US 281 Bridge at the Brazos River

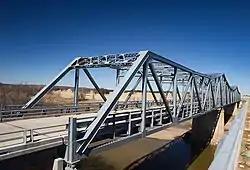
US 281 Brazos River Bridge

US 281 Bridge at the Brazos River refers to two bridges located south of Mineral Wells, Texas. They carry U.S. Route 281 (US 281) across the Brazos River.